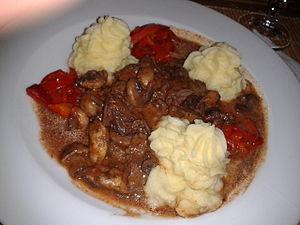
Le ragoût de castor est un plat traditionnel de la cuisine lituanienne.
La viande de castor est l'ensemble des parties comestibles du Castor utilisées pour l'alimentation humaine.